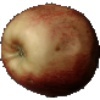
Label: red_apple